Tyler Burey

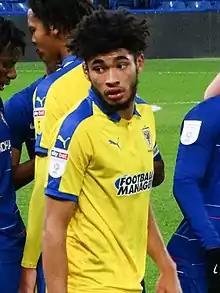
Burey with AFC Wimbledon in December 2018

Tyler David Sylvester Burey (born 18 June 2001) is an English professional footballer who plays as a winger for Bosnian Premier League club Zrinjski Mostar.